National Front (UK)

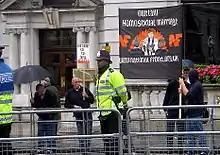
National Front members protesting against growing legal recognition of LGBT rights at the London LGBT Pride march in 2007. The party has tried to protest against various Pride parades in the past.

During the 1970s, the Front alleged that the UK's liberal democracy was "bogus democracy" and declared that it would forge "a genuinely democratic political system", utilising referendums on major issues. In making claims such as that "true democracy is that which is representative of the will of the people", the NF espoused populist rhetoric. Fielding nevertheless believed that "the essence of the NF ideology is incompatible with democracy" and instead reflected an "elitist tendency" at odds with its "populist rhetoric".